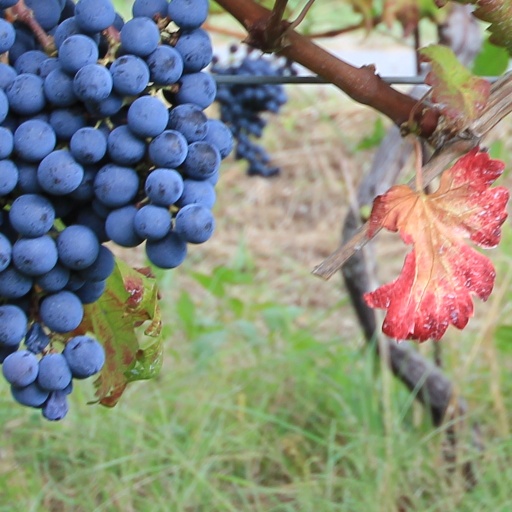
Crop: grape